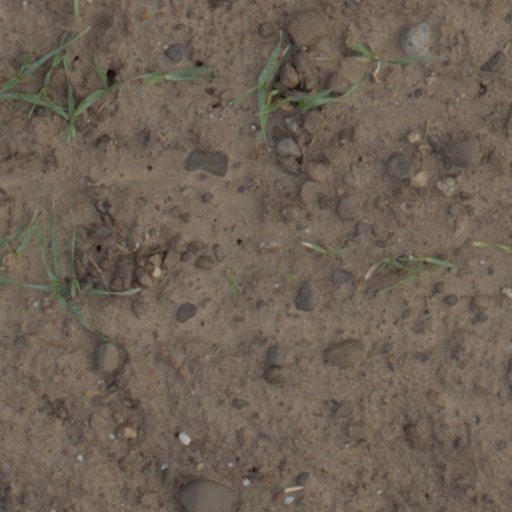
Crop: wheat